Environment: real
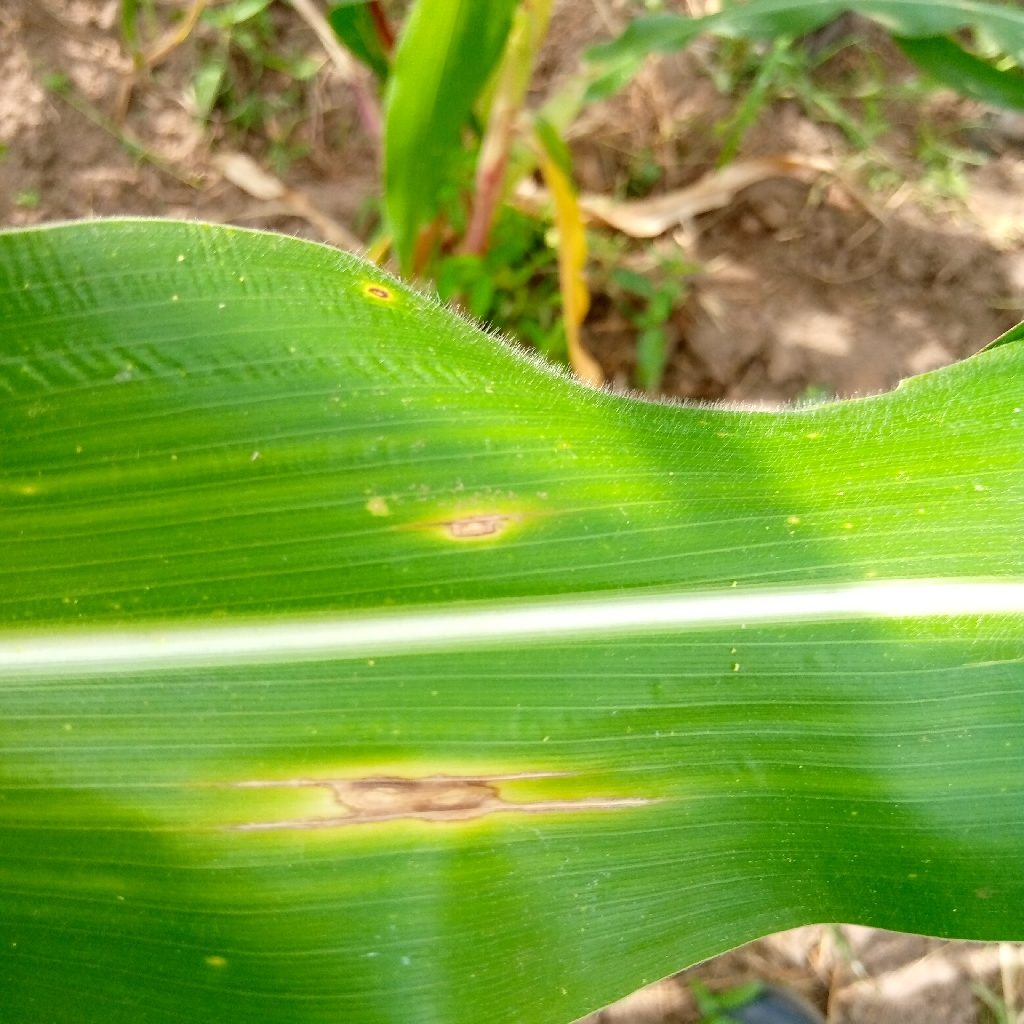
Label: northern_corn_leaf_blight